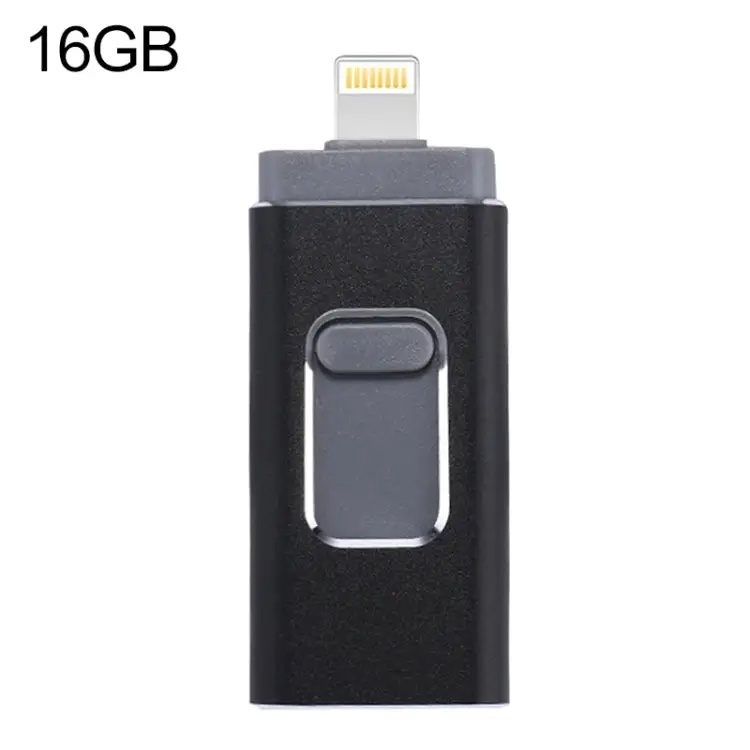
easyflash RQW-01B 3 in 1 USB 2.0 & 8 Pin & Micro USB 16GB Flash Drive
1. 3 in 1 flash drive for iPhone, Android phone or PC 2. Support backup or restore your contacts/file management/file encryption/send files/music or video playback/picture or document browsing/photograph or video (in iOS app) 3. Support format (iOS application): Video: MP4 / MOV / RM / RMVB / M4V / FLV / WMV / AVI; Music: MP3 / AIF / WAV / AIFF / M4A / WMA / AAC / OGG / FLAC; Picture: BMP / JPG / GIF / ICO / TIFF / PNG / RAW / XBM; File: PDF / RTF / PPT / HTM / HTML / TXT / NUMBERS / CWR / PAGES 4. Support operating system: iOS 7.0-11.0, Android 5. 8 Pin speed: 8-10MB/S (read)/6-8MB/S (write) 6. USB speed: 20-35MB/S (read)/12-21MB/S (write)
Brand: PROSERIES GO
Category: Electronics > Electronics Accessories > Computer Components > Storage Devices > USB Flash Drives